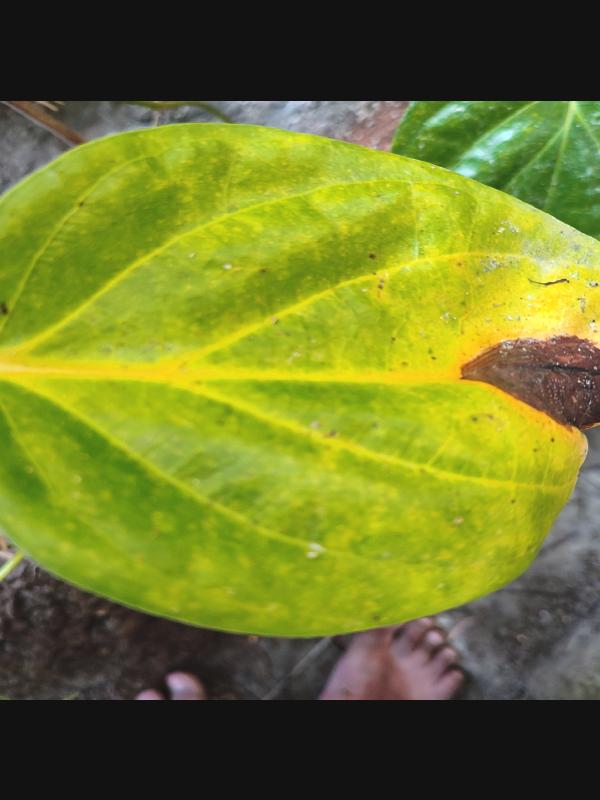
Label: Bacterial_Leaf_Disease